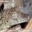
Label: crocodile